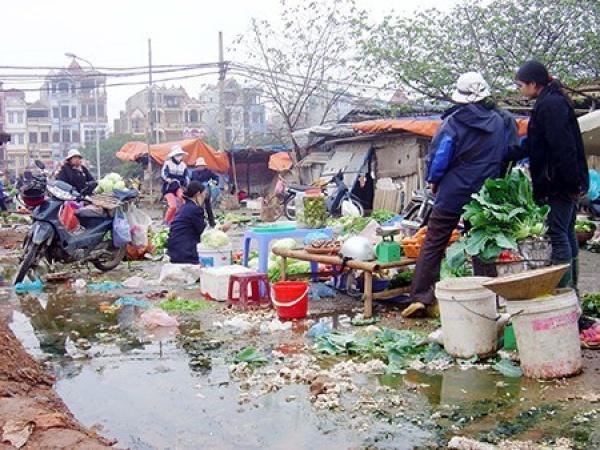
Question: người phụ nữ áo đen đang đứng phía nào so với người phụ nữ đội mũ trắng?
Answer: người phụ nữ áo đen đang đứng bên phải người phụ nữ đội mũ trắng